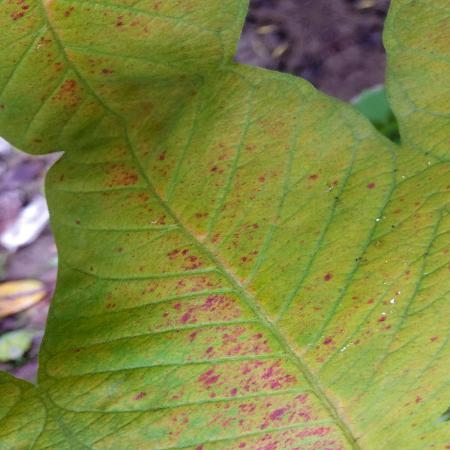
Label: Red rust